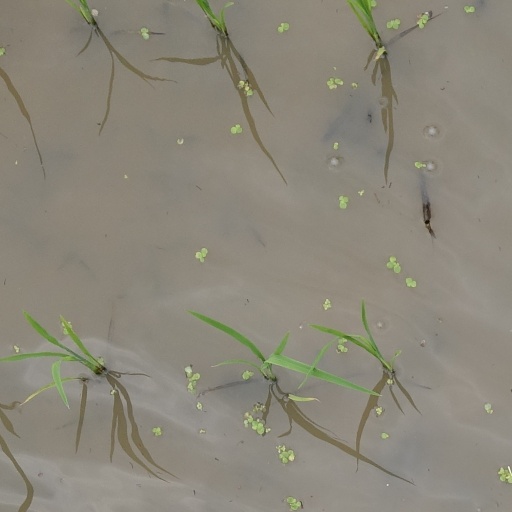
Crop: rice